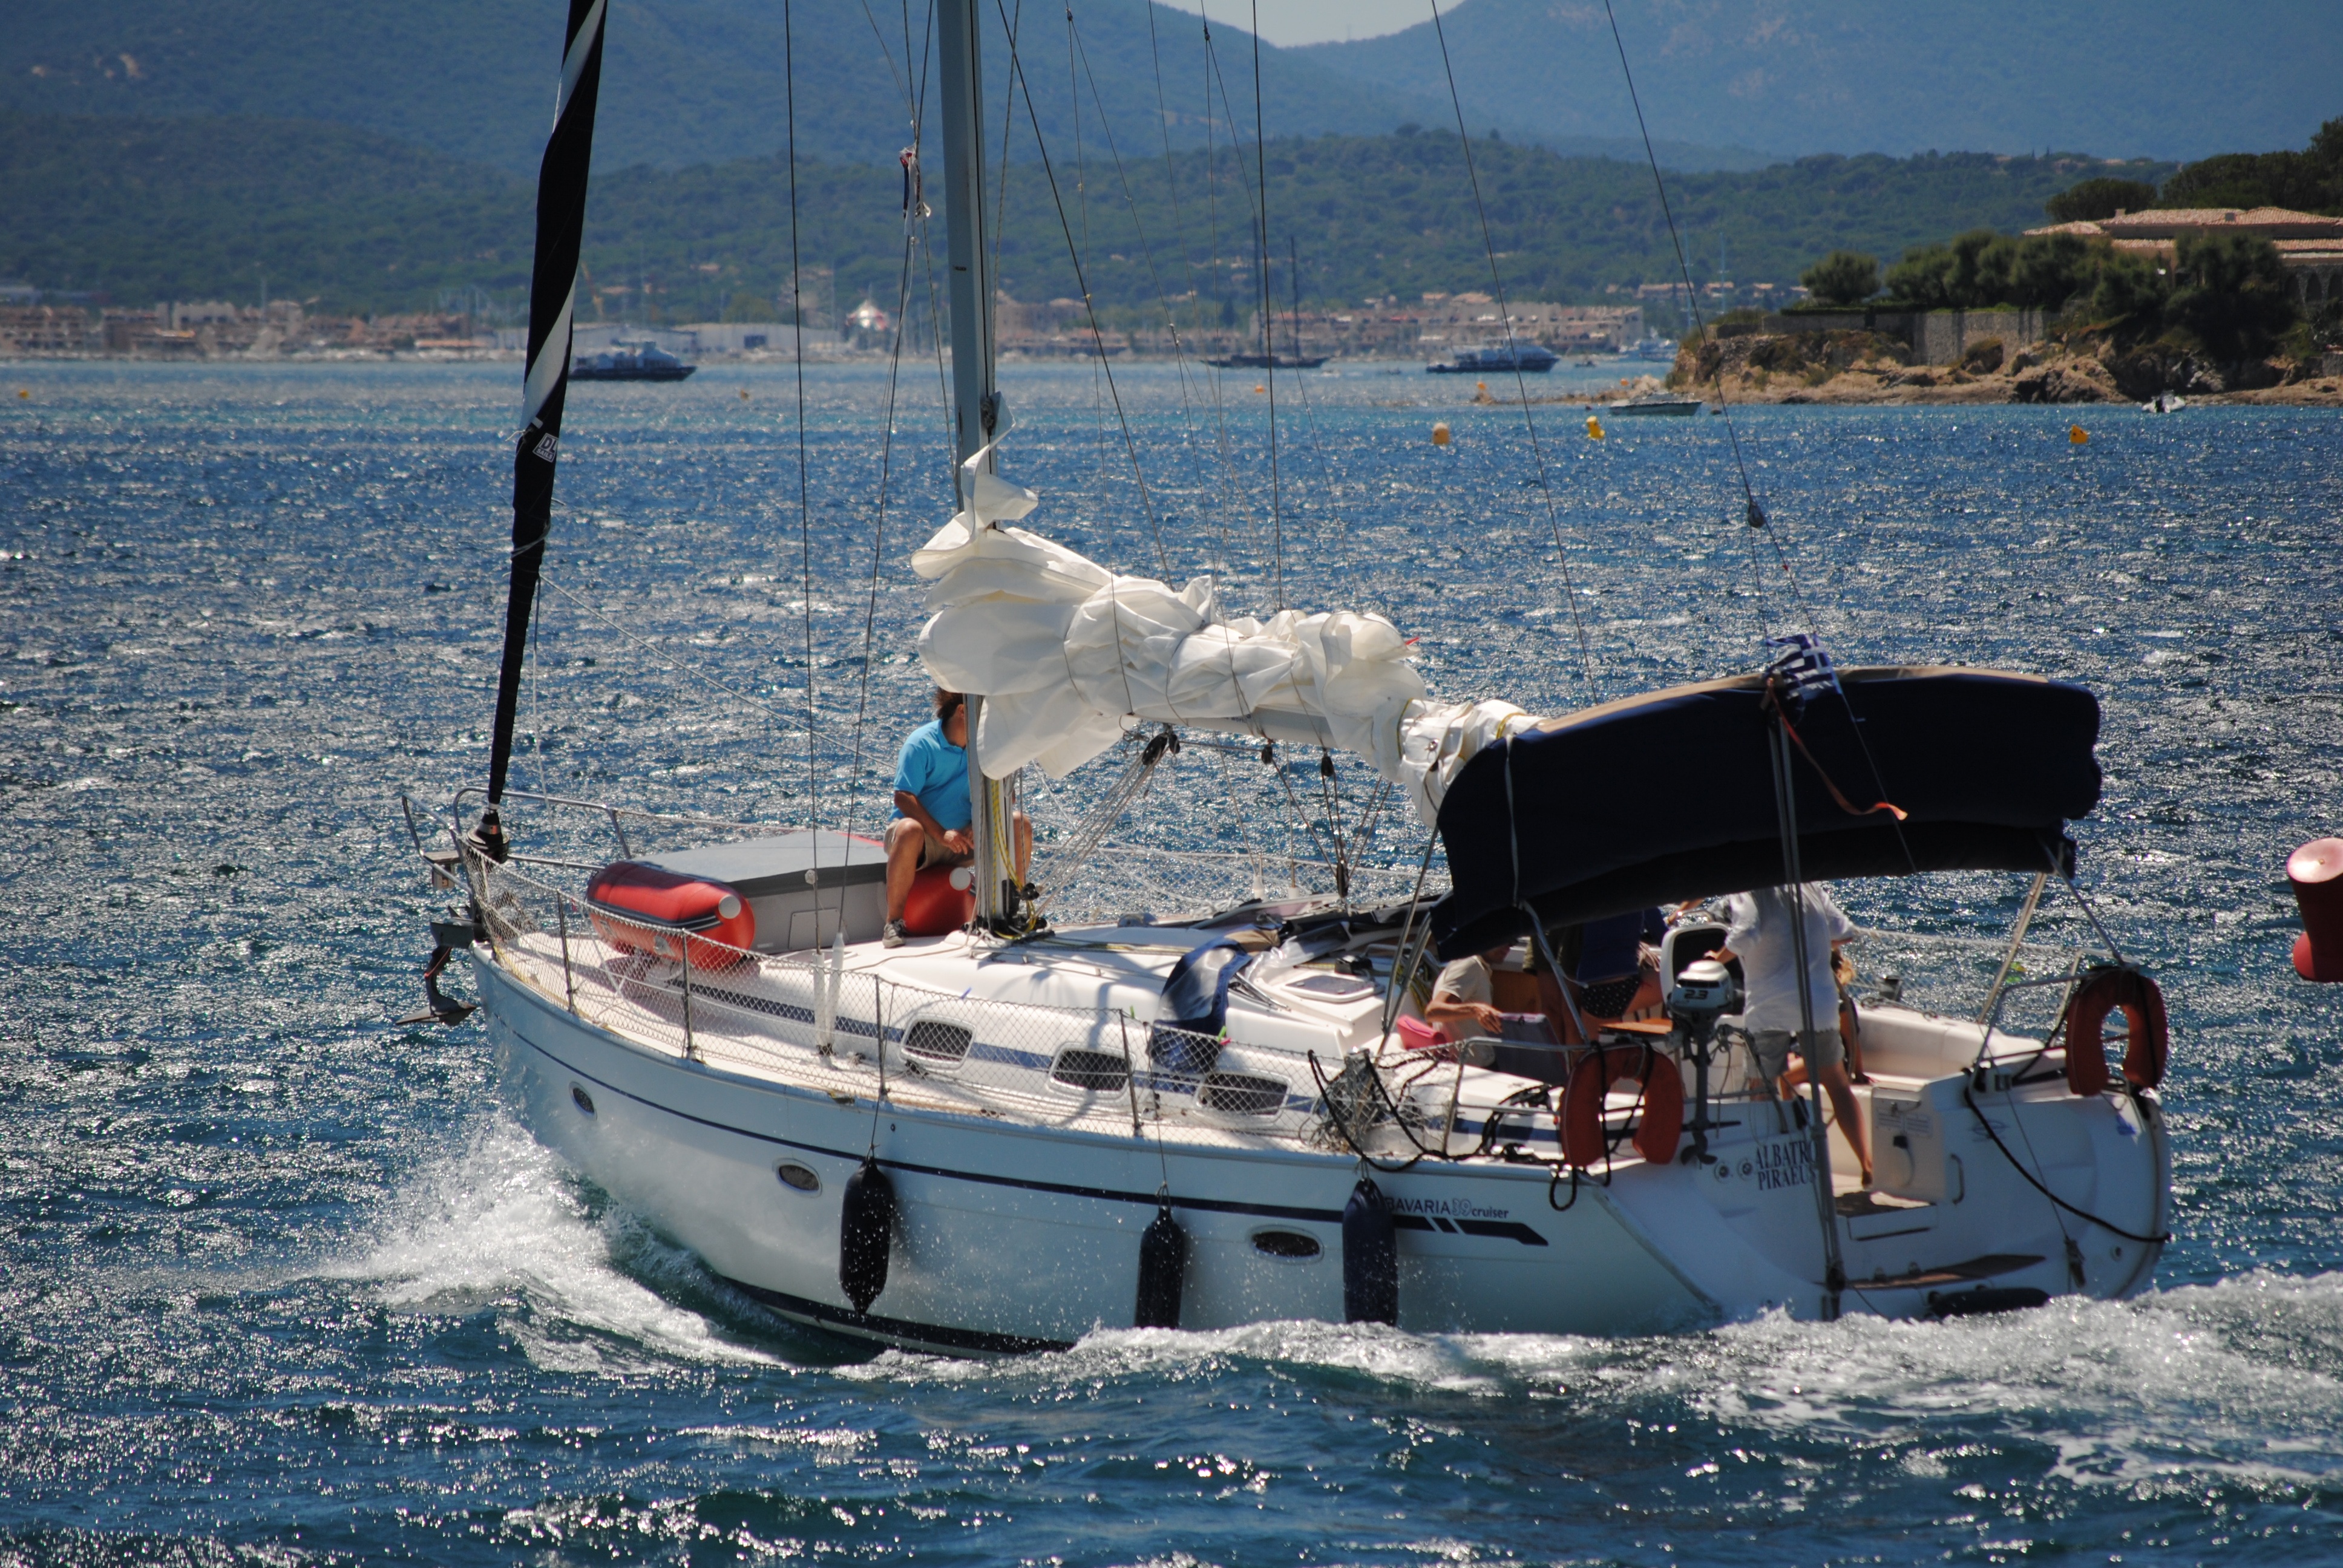
beach, sea, water, ocean, dock, sun, boat, ship, summer, vehicle, sailing, yacht, holiday, blue, marina, sailboat, sunny, nautical, boating, sail, watercraft, fishing vessel, yacht racing, skiff, dinghy sailing, sailboat racing